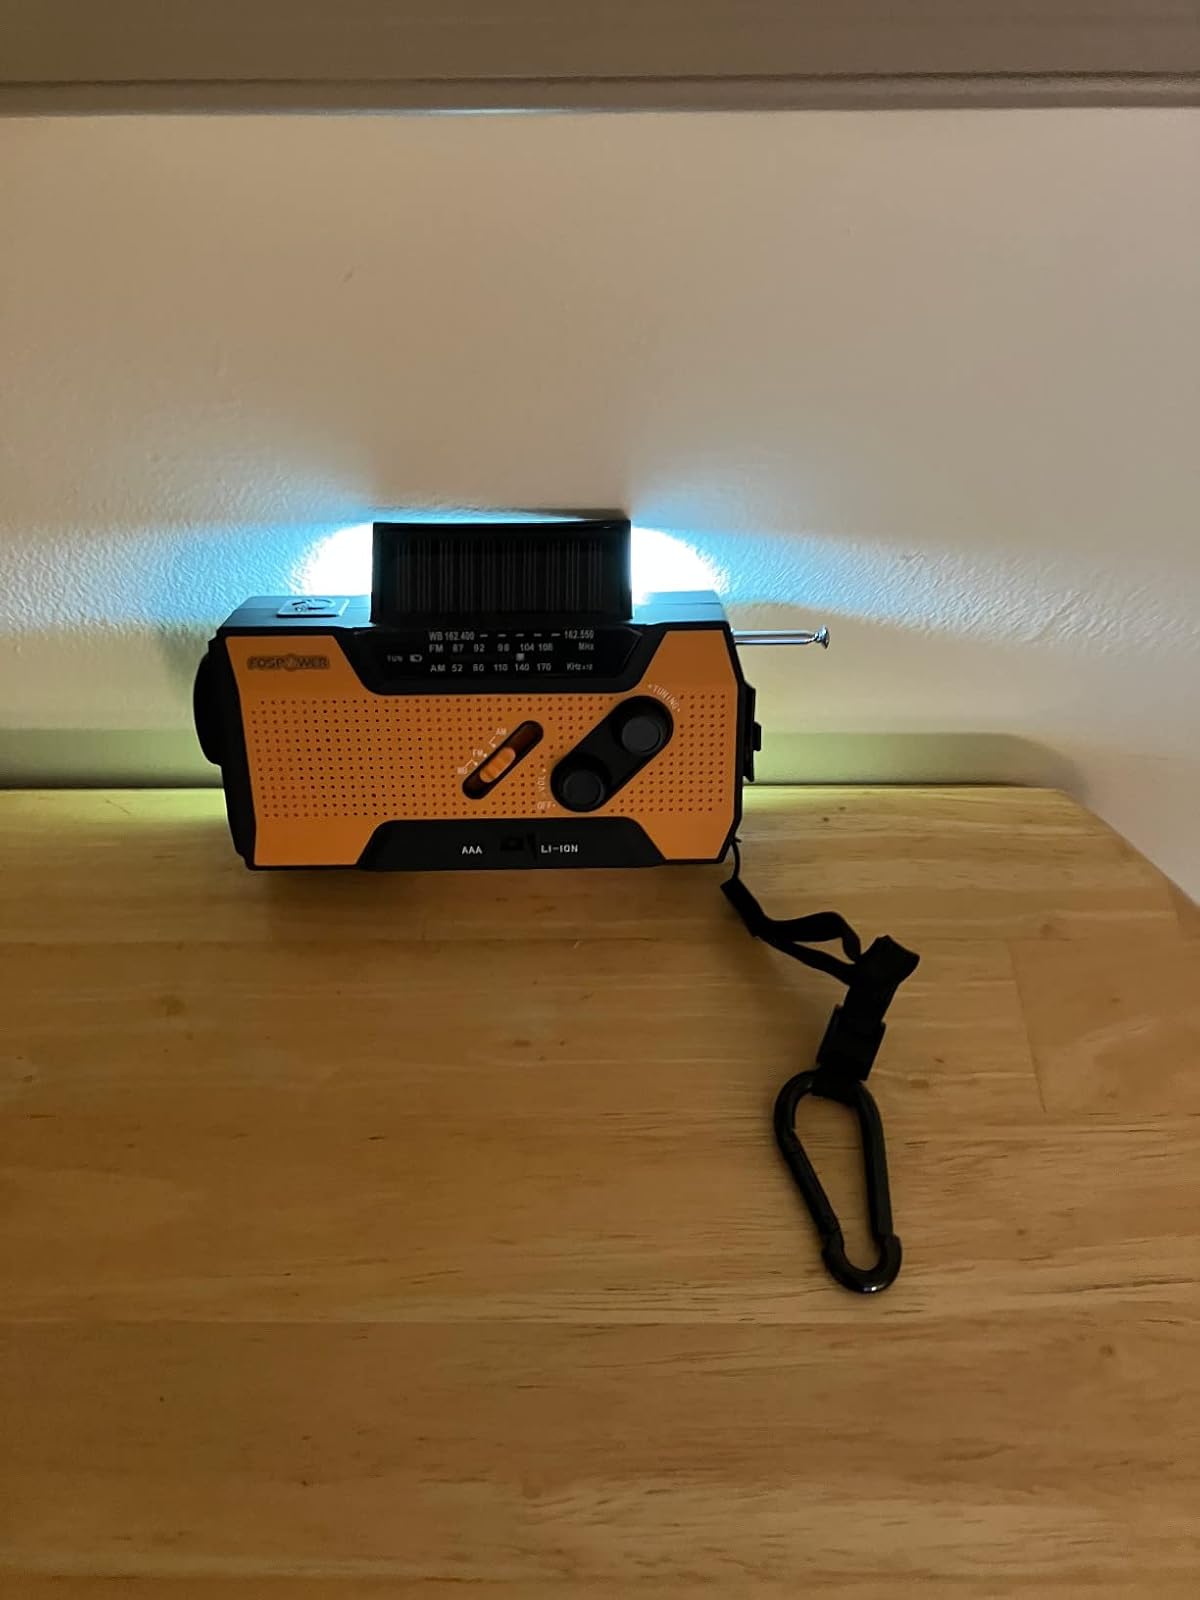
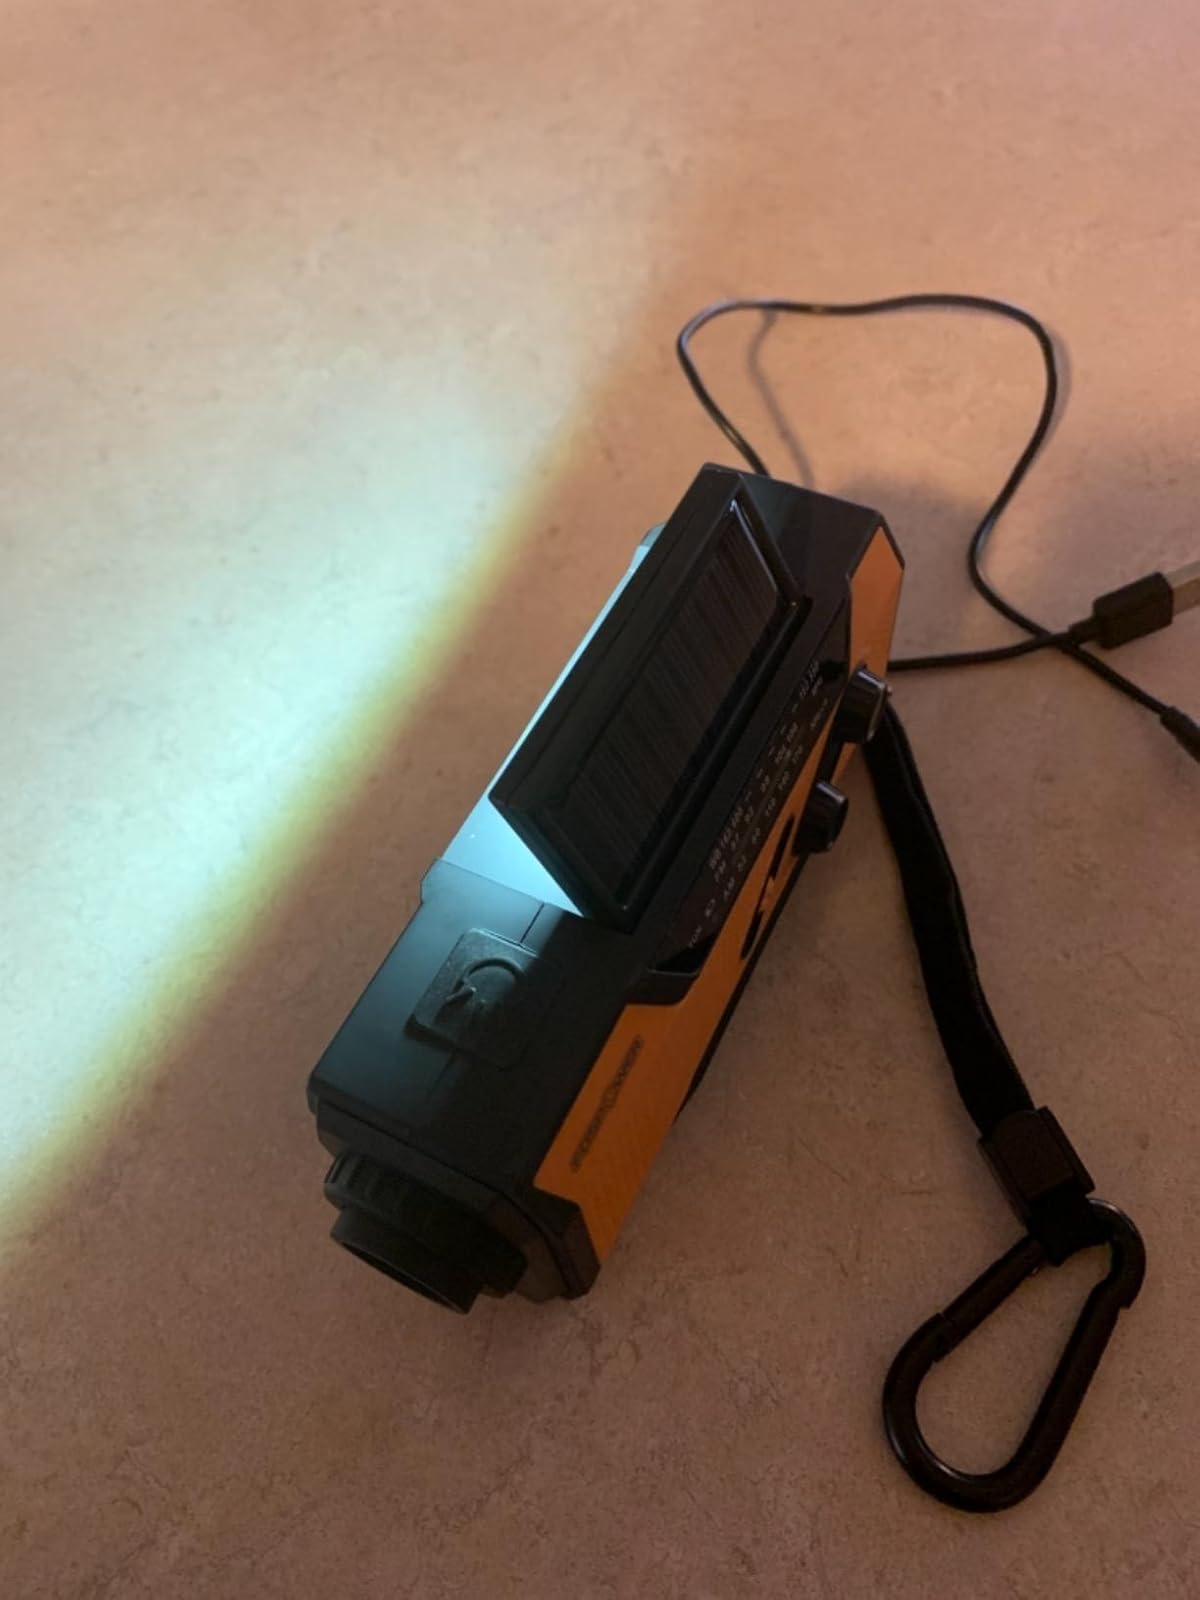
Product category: radio
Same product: yes